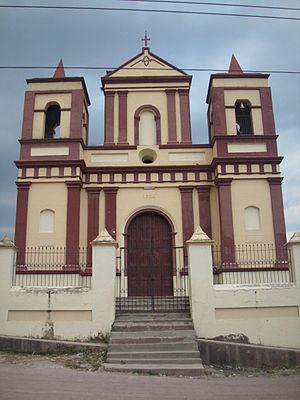
Tomalá est une municipalité du Honduras, située dans le département de Lempira. La municipalité comprend 13 villages et 33 hameaux. Elle est fondée en 1889.